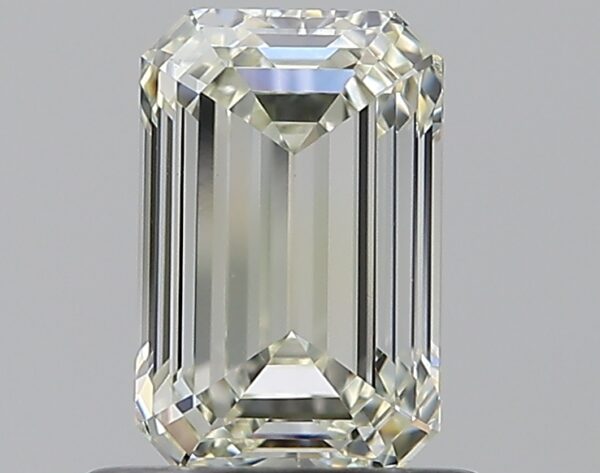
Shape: emerald
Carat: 0.8
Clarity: VVS2
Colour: M
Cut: EX
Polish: EX
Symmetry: VG
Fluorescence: N
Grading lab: GIA
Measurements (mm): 6.52 x 4.23 x 2.87